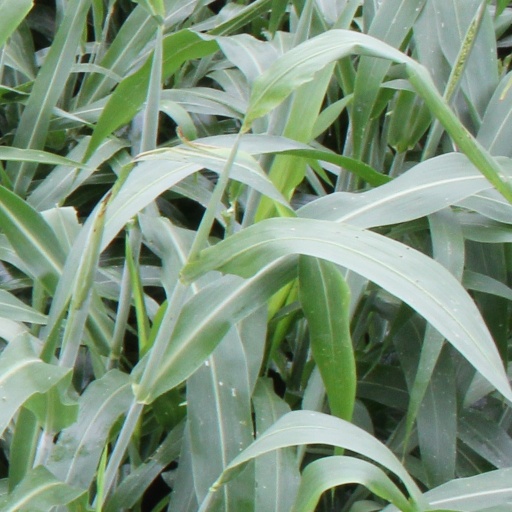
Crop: sorghum